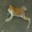
Label: frog